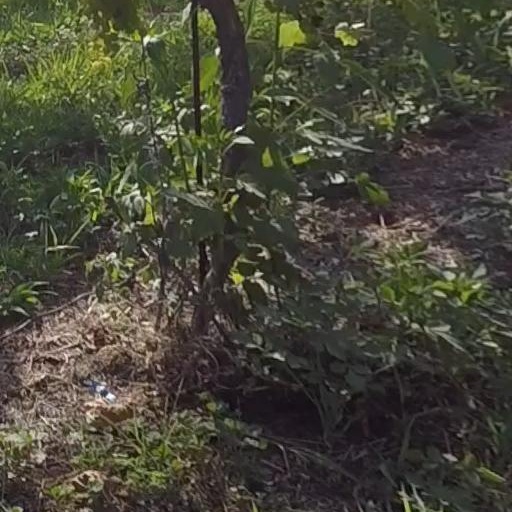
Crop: grape